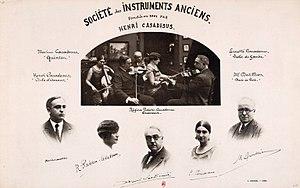
La famille Casadesus est une famille française originaire d'Espagne qui compte de nombreux artistes.
Henri-Gustave Casadesus est un compositeur, chef d'orchestre et joueur de viole d'amour français, né le 30 septembre 1879 dans le 9ᵉ arrondissement de Paris et mort le 31 mai 1947 à Paris.
Marius Casadesus est un compositeur et violoniste français, né le 24 octobre 1892 à Paris et décédé le 13 octobre 1981 à Suresnes. Il est issu de la célèbre famille musicienne des Casadesus.
L'expression interprétation historiquement informée désigne un mouvement d'interprétation musicale développé au XXᵉ siècle et plus particulièrement durant la deuxième moitié du XXᵉ siècle. Cherchant à se rapprocher des goûts musicaux de l'époque et des intentions originels des compositeurs, l'interprète utilise notamment des instruments d'époque et réalise un travail important sur l'interprétation, aussi bien vocale qu'instrumentale, l'ornementation, les diapasons et les tempéraments utilisés, etc.